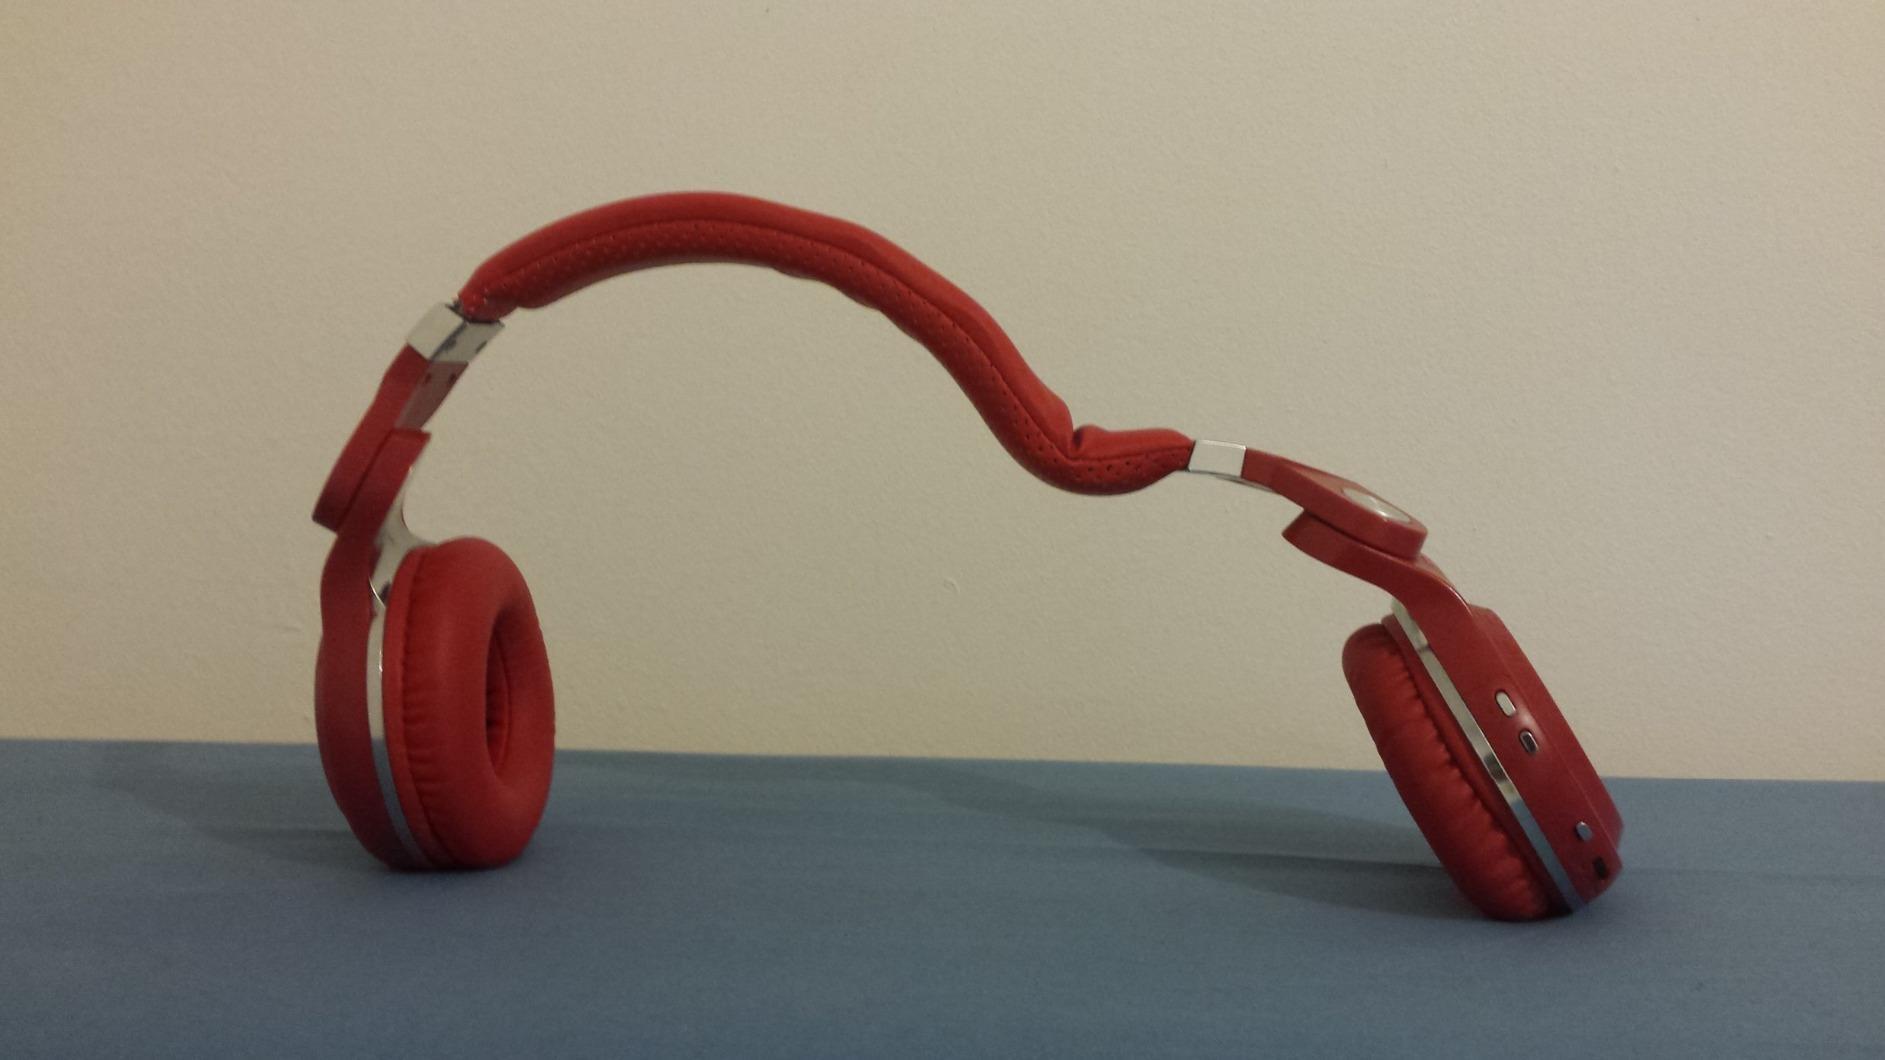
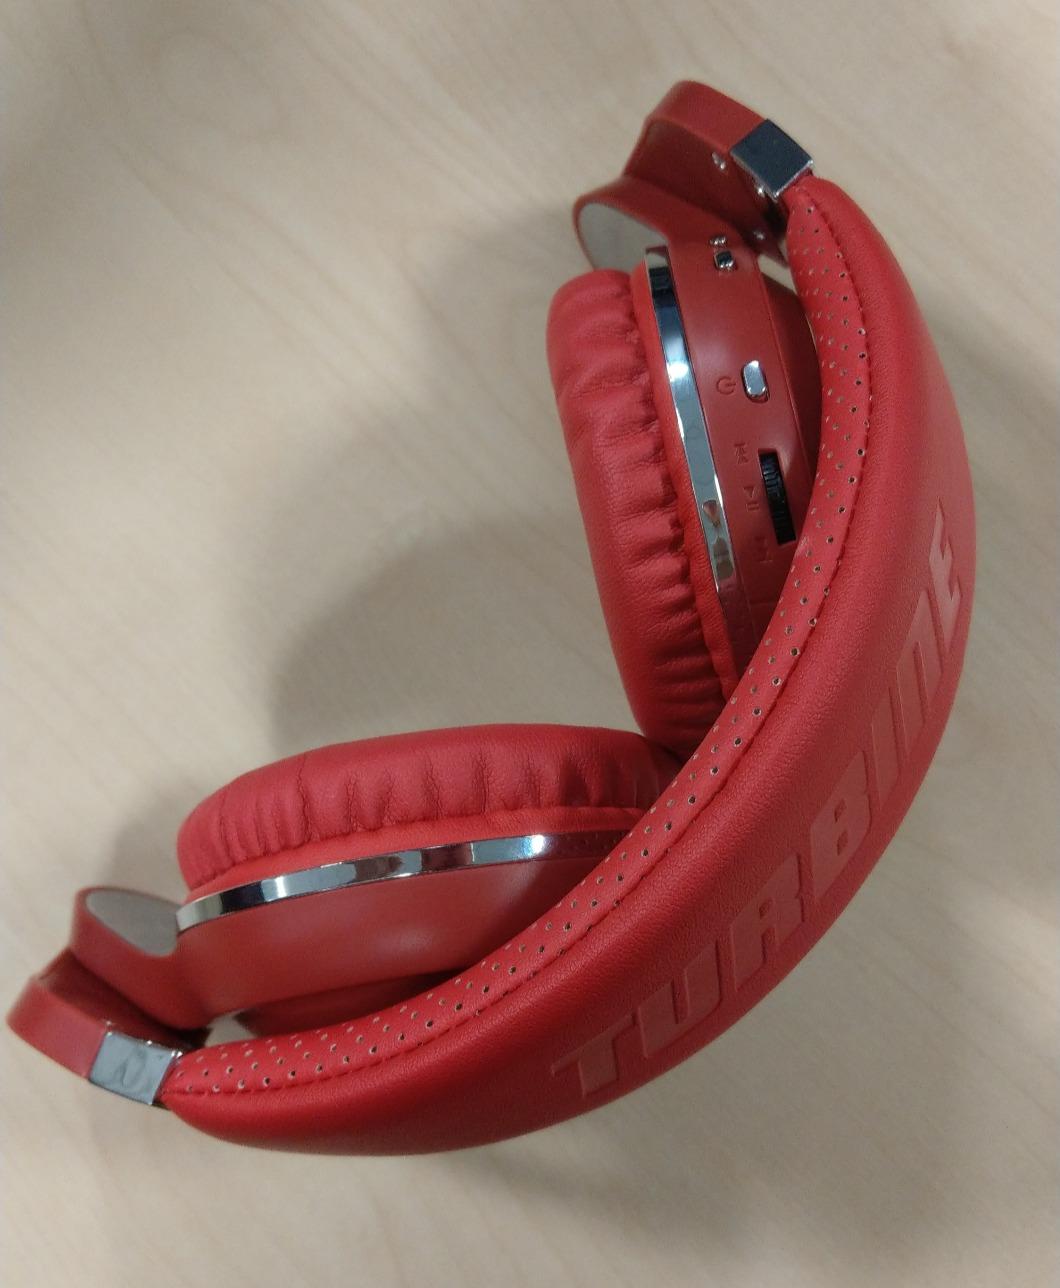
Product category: headphones
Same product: yes